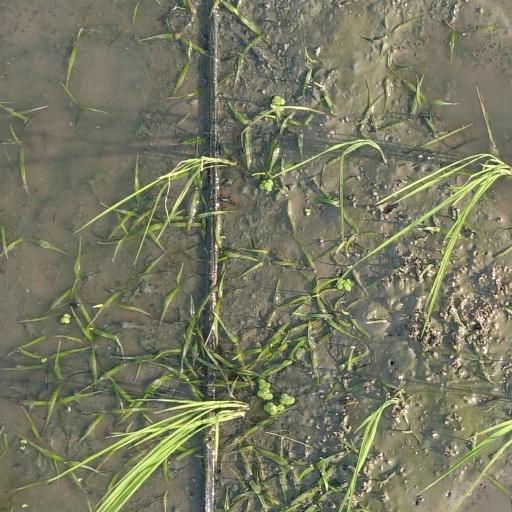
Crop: rice